Gertrude Herbert Institute of Art

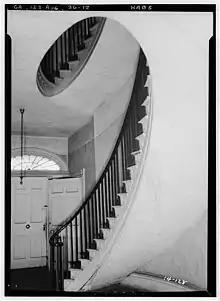
Foot of Stairs, Ware-Sibley-Clark House, 506 Telfair Street, Augusta, Richmond County, GA

Construction of the home in which the institute is housed was completed in 1818. The building is now listed on the National Register of Historic Places. Built in the Federal style the house is notable for its three-story elliptical staircase. The building bears the nickname Ware's Folly, which derives from the high cost of the construction, $40,000 in 1818 or c. $12 million in 2007, and the extravagant interior detailing.